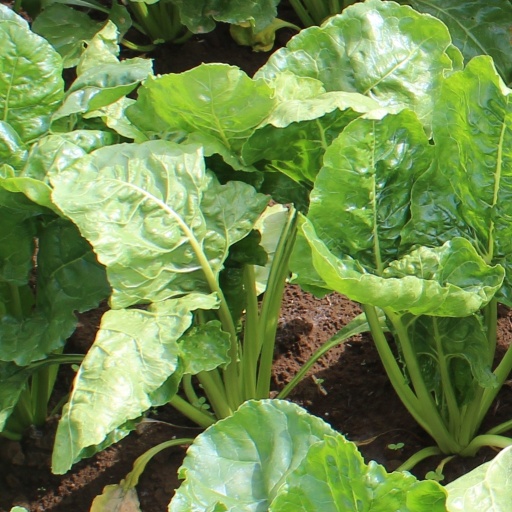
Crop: sugar beet